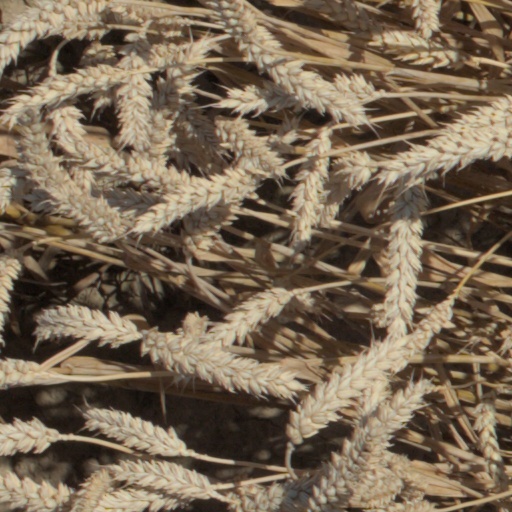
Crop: wheat